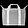
Label: Bag